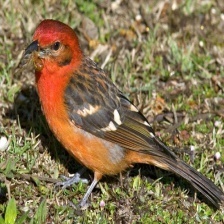
Species: FLAME TANAGER
Scientific name: PIRANGA BIDENTATA